Battle of Changsha (1939)

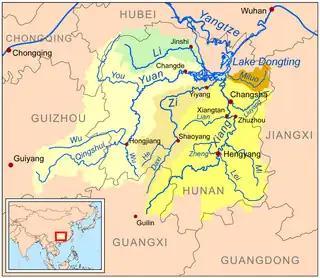
Dongting Rivers

On 23 September Japanese forces drove the Chinese out of the Xinqiang river area, and the 6th and 13th Divisions crossed the river under a cover of heavy artillery, advancing further south along the Miluo River. East of Changsha, naval vessels landed the Shanghai Special Naval Landing Forces and portions of the 3rd Division, surrounding Changsha on three sides.